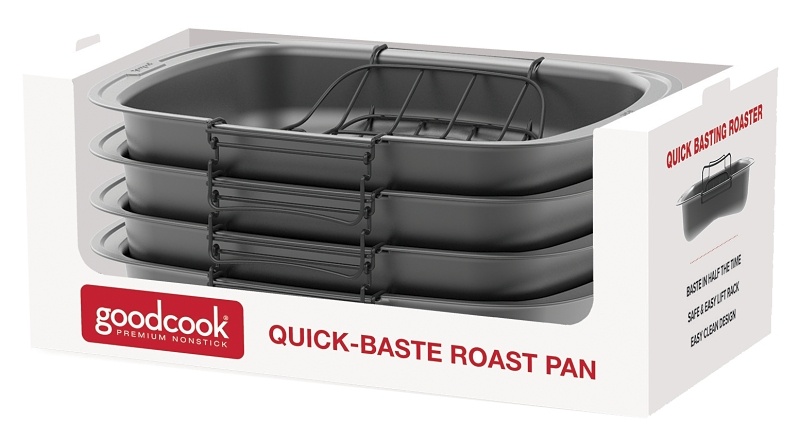
Goodcook 04116 Quick Baste Roast Pan, 25 lb Capacity, Gray, 19.7 in L, 14.8 in W, 15.95 in H, Dishwasher Safe: Yes
Goodcook Quick Baste Roast Pan, 25 lb, 19.7 in L, 14.8 in W, 15.95 in H, V, Gray, Swivel Handle, Dishwasher Safe: Yes
Brand: GOODCOOK
Category: Home & Garden > Kitchen & Dining > Cookware & Bakeware > Bakeware > Roasting Pans